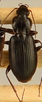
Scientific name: Calathus advena
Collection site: Rocky Mountains NEON (RMNP), plot RMNP_014